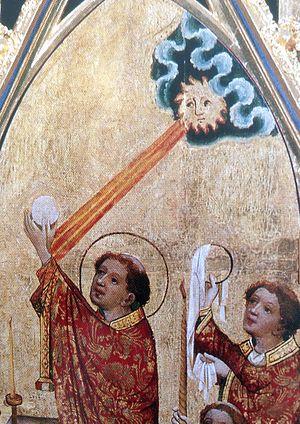
Messe de saint Martin - détail
Le retable des Clarisses est un retable polyptyque du XIVᵉ siècle, à double paire de volets, conservé dans la cathédrale de Cologne.